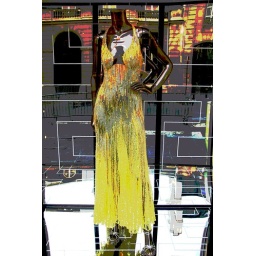
A dress in a store window along Boulevard Hauptmann in Paris.